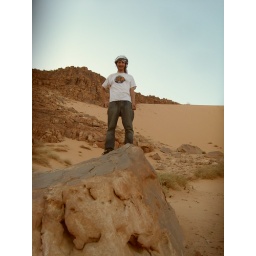
On a rock in front of a 100m high sand dune in the south of Jordan near the Saudi-Arabean border.